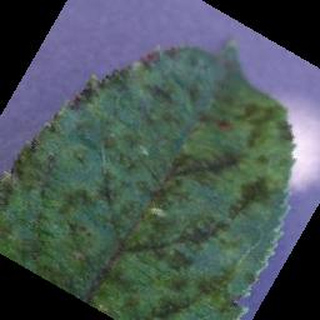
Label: apple_apple_scab